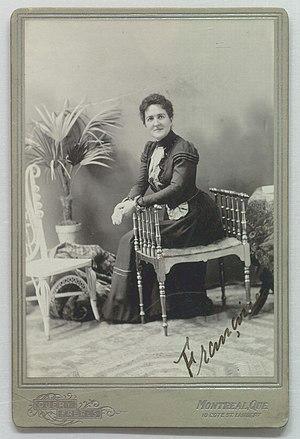
Robertine Barry – ou Françoise – née le 26 février 1863 à L'Isle-Verte et morte le 7 janvier 1910 à Montréal, est une journaliste et militante féministe canadienne française.